Fort of São João Baptista de Ajudá

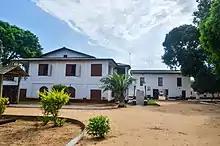
Inside view of the restored fort in 2013. The building on the left is the Ouidah Museum of History, which used to house the Portuguese "residente" (governor) of the fort

The kings of Hueda, and later Dahomey, did not allow European forts and factories on the seaside. Consequently, the three forts, located about 4 km inland, were particularly vulnerable to "vexations" by the kings and their agents and were dependent on their goodwill. A brief submitted to the British Parliament in the early 18th century lamented that "owning forts drew companies into the expensive complexities of African politics, and required the payment of ground-rents, presents, bribes and loans", and more so in Ouidah. The Portuguese military engineer José António Caldas who stayed at Ouidah around 1759 wrote that due to their being at some distance from the beach, the three forts were "subject to the insults of the king of Dahomey". Each year, the directors of the three forts were required to travel to Abomey, 100 km north of Ouidah, to pay their respect to the king during the annual festivities called "customs". During the troubled years that followed the capture of Ouidah by the king of Dahomey in 1727, all three forts were heavily damaged or destroyed at one time or another, but eventually rebuilt. In 1743, King Tegbesu, suspecting that the director of the Portuguese fort, Joao Basilio, had been conspiring with his enemies, had him imprisoned and expulsed, and the Portuguese fort was destroyed by the explosion of the gunpowder magazine during a subsequent assault by Dahomean troops. During the second half of the 18th century, there was a gradual drift of the slave trade away from Ouidah to points east such Porto Novo, Badagry and Olim (Lagos) largely due to the arbitrariness of the Dahomean kings and their close control over the trade, which was driving up the price of slaves.